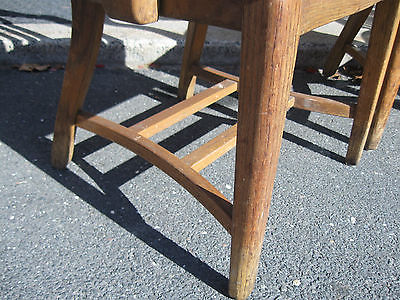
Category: chair